States and federal territories of Malaysia

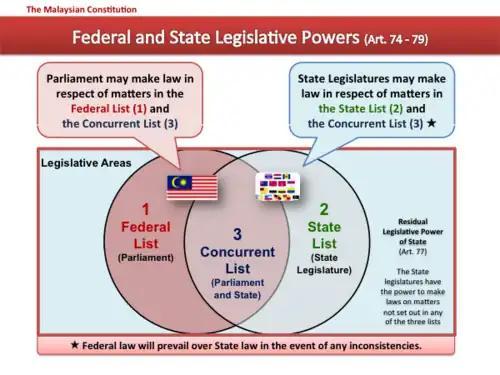
Federal and state competencies are laid out in the Ninth Schedule of the Constitution of Malaysia

The Ninth Schedule of the Constitution of Malaysia divides powers into three lists: exclusively federal competencies, exclusively state competencies, and a concurrent list where both have input. The federal list includes trade, industry and development, foreign affairs, law, internal security and policing, and education. The state list includes Islamic law, native administration, local government, and land and natural resource use. The concurrent list includes welfare, water and irrigation, planning, culture, sports, and health. Per the constitution, laws affecting the concurrent list do not take effect for four weeks (unless the matter is declared urgent), theoretically to allow time for federal-state consultation on their implementation.